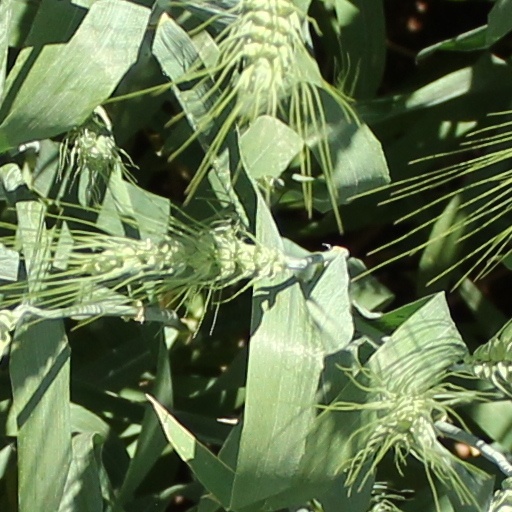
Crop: wheat